Coffee in Italy

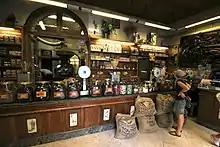
A Coffee roastery in Palermo

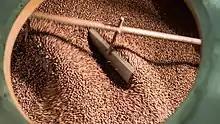
Caffè roasting in act

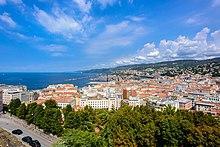
Trieste, the seat of many coffee companies

Coffee in Italy is an important part of Italian food culture. Italians are well known for their special attention to the preparation, the selection of the blends, and the use of accessories when creating many types of coffees. Many of the types of coffee preparation known today also have their roots here. The main coffee port in Italy is Trieste where there is also a lot of coffee processing industry. Italian coffee consumption, often espresso, is highest in the city of Trieste, with an average of 1,500 cups of coffee per person per year. That is about twice as much as is usually drunk in Italy.